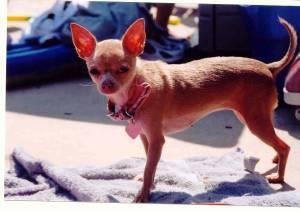
chihuahua